Dog grooming

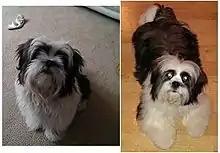
A six-month-old Lhasa Apso before and after a visit to a professional groomer

Dental care is particularly important and can be addressed while grooming. The dental kits available on the market include everything from special toothpaste to toothbrushes. Many models of toothbrushes include a flexible three-head design, which maintains the proper pressure on all surfaces of the tooth with every stroke. These brushes have side bristles set at 45-degree angles to reduce arm twisting and soft outer bristles for massaging the gums. Toothpaste designed to be used on dogs is usually sugar-free toothpaste with different flavoring. Foaming or rinsing is not necessary.